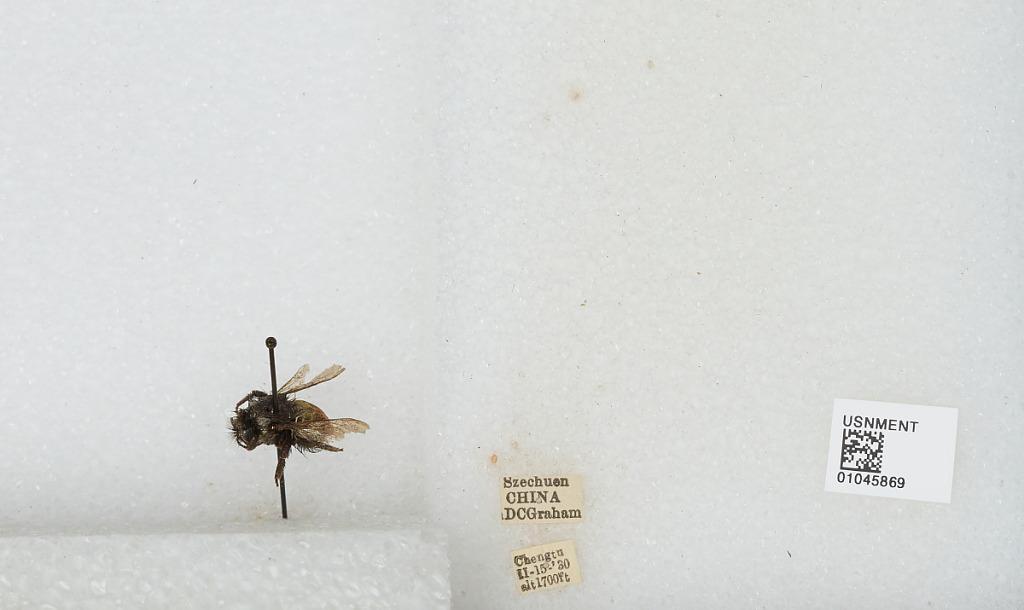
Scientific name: Bombus sp.
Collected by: D. Graham
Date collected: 1930-2-15
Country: China
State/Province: Sichuan
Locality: Chengdu